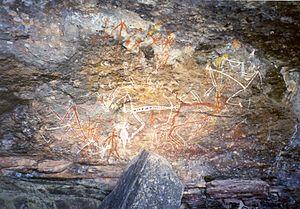
Les aborigènes d'Australie croient en des esprits lumineux : les Mimi. Ils les représentent d'ailleurs souvent sur les peintures rupestres qui ornaient les cavernes où ils logeaient. Ces êtres filiformes sont censés protéger la nature.